Thomas-Jean-Jacques Loranger

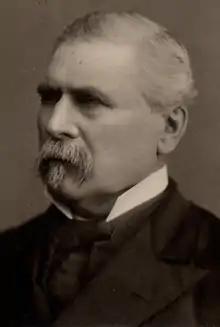
Thomas-Jean-Jacques Loranger

Thomas-Jean-Jacques Loranger, (February 2, 1823 – August 18, 1885) was a Quebec judge and political figure.